Castle Clinton

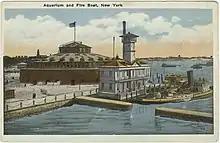
The New York Aquarium was once housed at Castle Garden (image before 1923).

The New York state government's Board of Emigration Commissioners had been established in 1847 to operate medical facilities and a registration center for immigrants. Although the board had acquired the Marine Hospital on Staten Island soon after its establishment, their efforts to open a registration center were unsuccessful for several years. Prior to the establishment of the registration center, unethical ticket-booking agents for transport lines frequently approached newly arrived immigrants, only to abscond with the immigrants' savings. The board took over Allen's lease of Castle Garden in May 1855 and made some modifications, leasing the fort for $8,000 annually. Several local residents attempted to prevent the fort from being converted into an immigrant registration depot, claiming that the state government's lease was illegal and that the newly arrived immigrants would spread disease. A judge for the state's Superior Court ruled in June 1855 that work on the immigrant-processing depot could proceed.